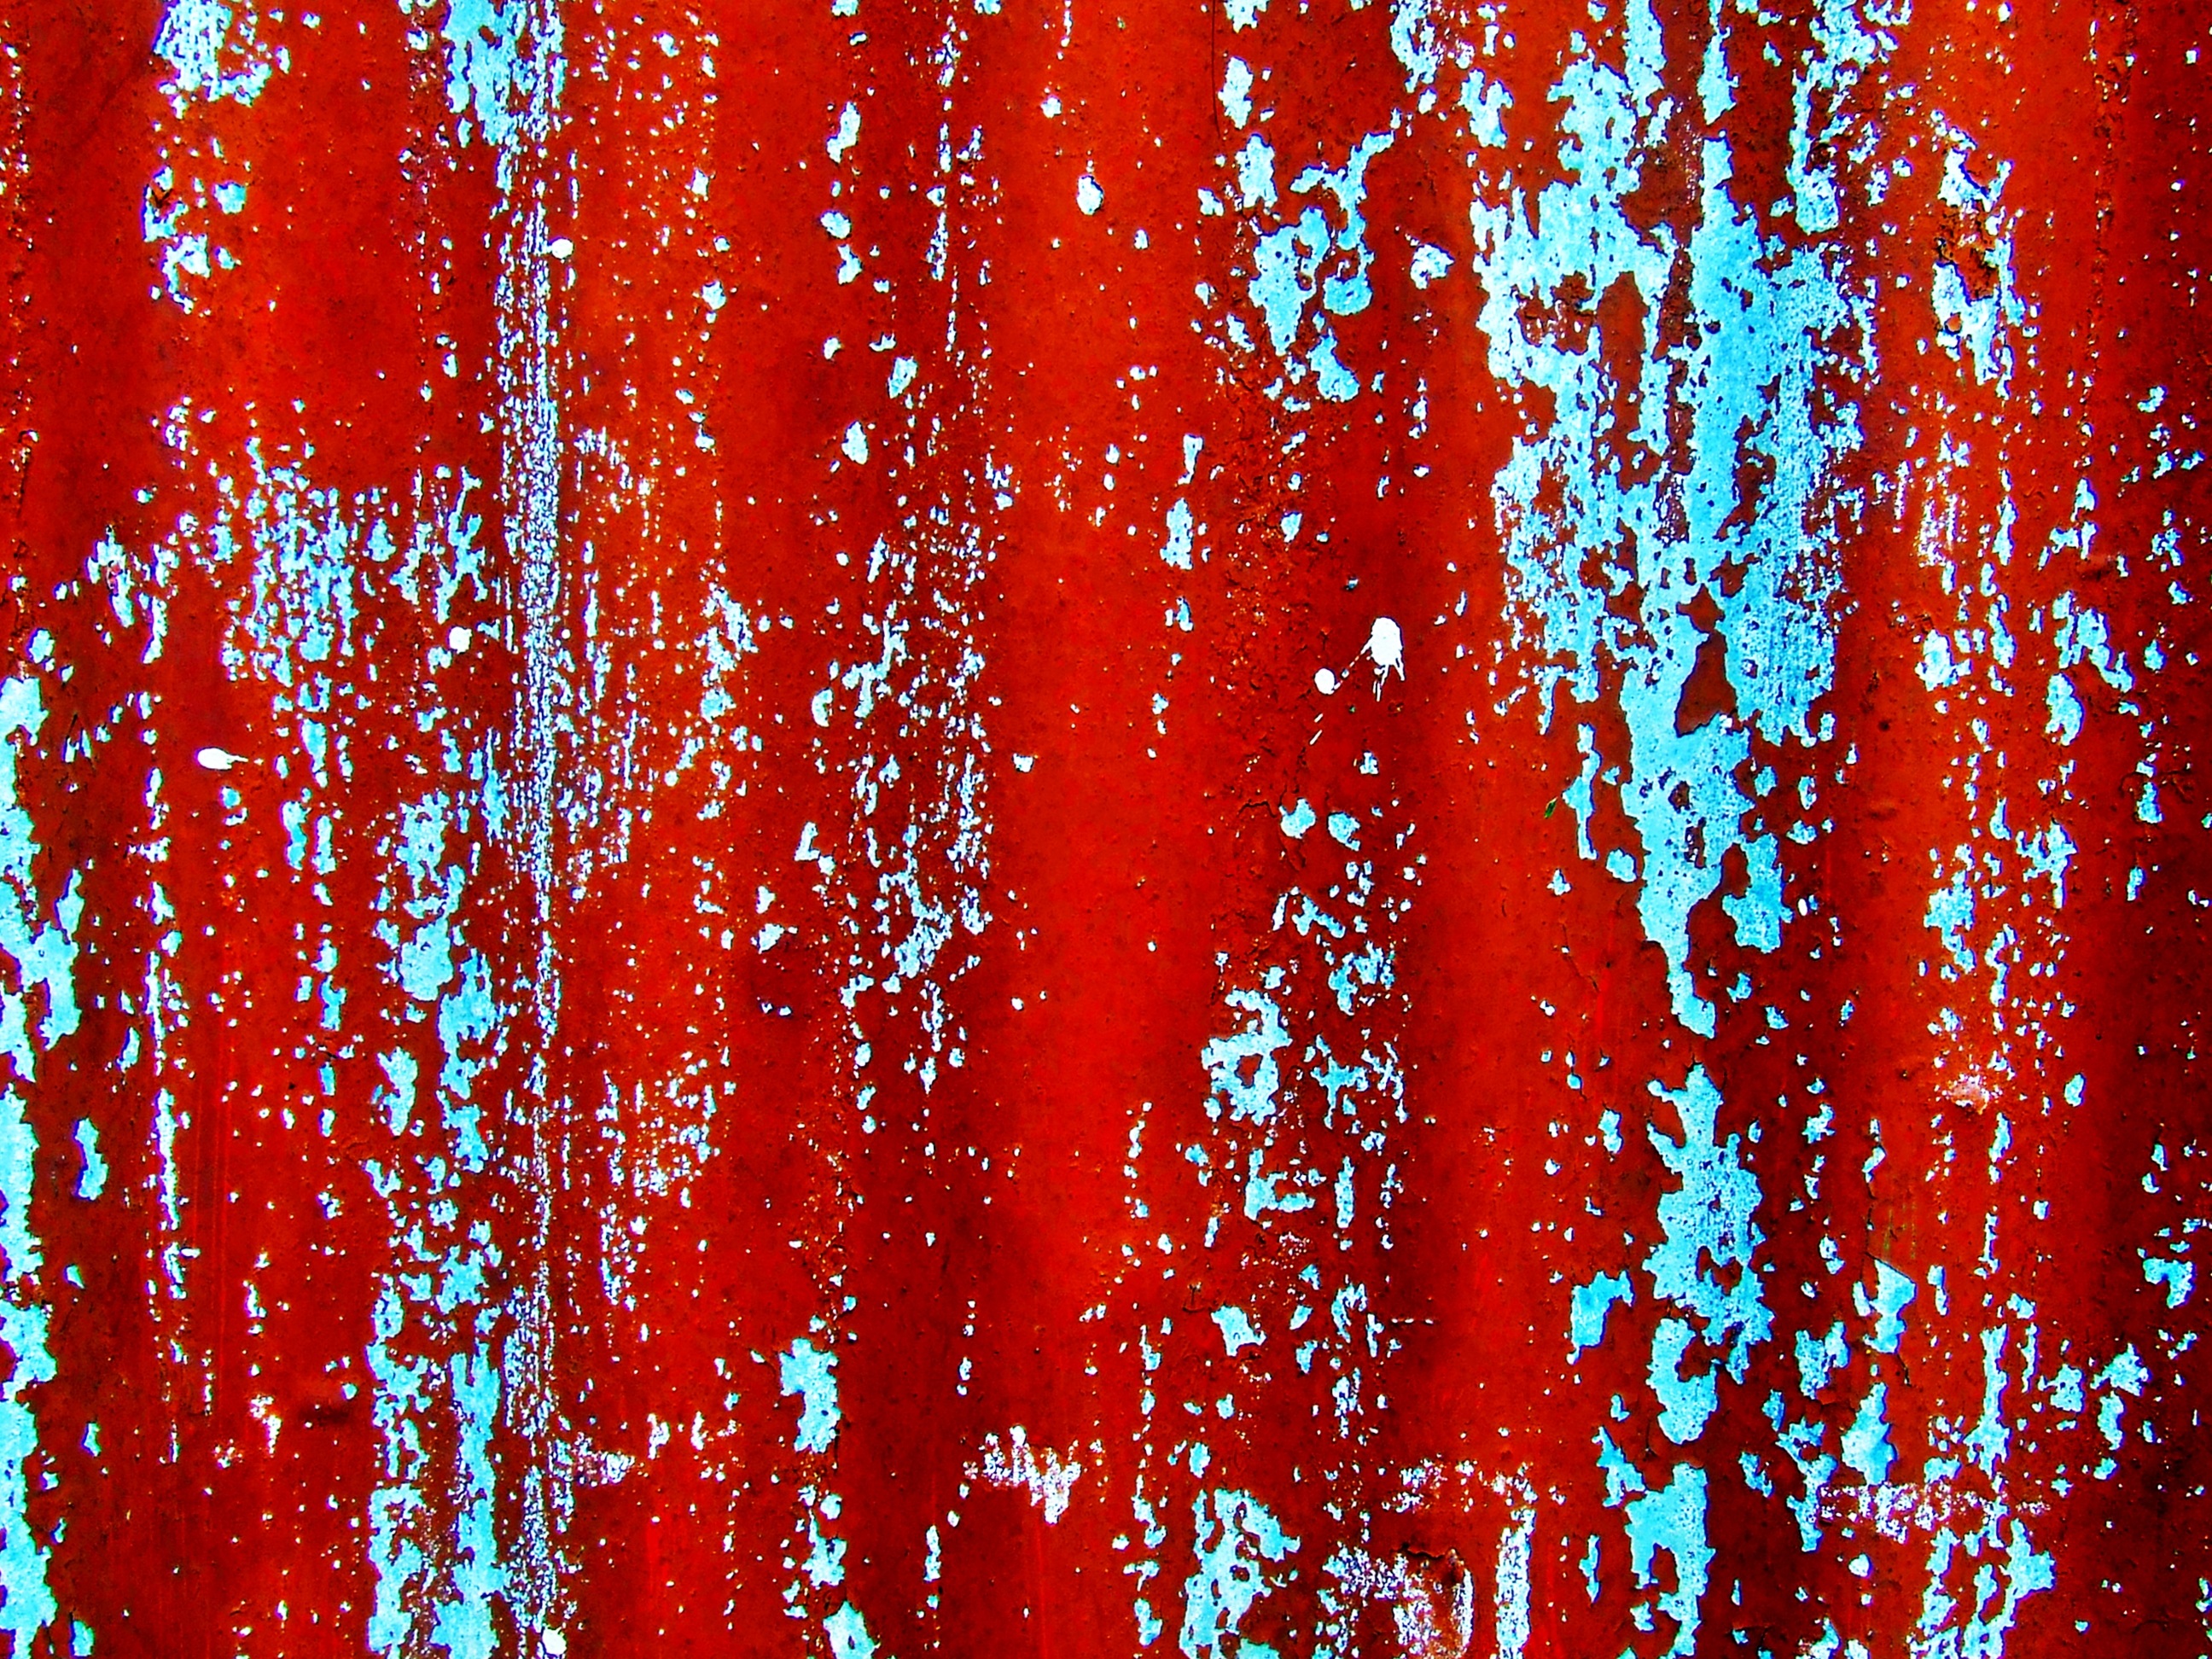
grungy, texture, pattern, red, color, paint, grunge, blue, corrugated, background, design, rusty, backdrop, background pattern, red background, acrylic paint, grunge background, flakey, grunge texture, textured backgrounds